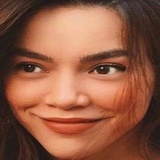
ca sĩ Hồ Ngọc Hà